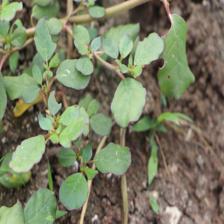
Label: BroadLeafWeed